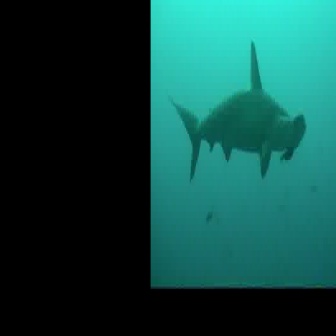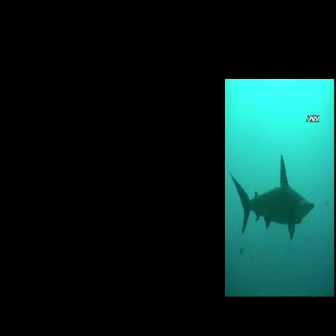
  Please identify the target specified by the bounding box [165,41,307,182] in the first image and locate it in the second image. Return the coordinates in [x_min,y_min,x_max,y_max] format.
Answer: [228,154,314,240]